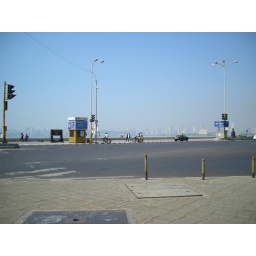
Shot this picture sitting inside Pizzeria munching delicious chicken kebab or something by that name pizza.